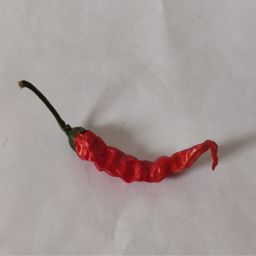
Crop: Chile Pepper
Quality: Dried